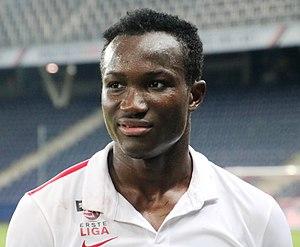
Raphael Dwamena, né le 12 septembre 1995 à Nkawkaw, est un footballeur international ghanéen. Évoluant au poste d'attaquant, il évolue au sein du club espagnol du Real Saragosse, en prêt du Levante UD.